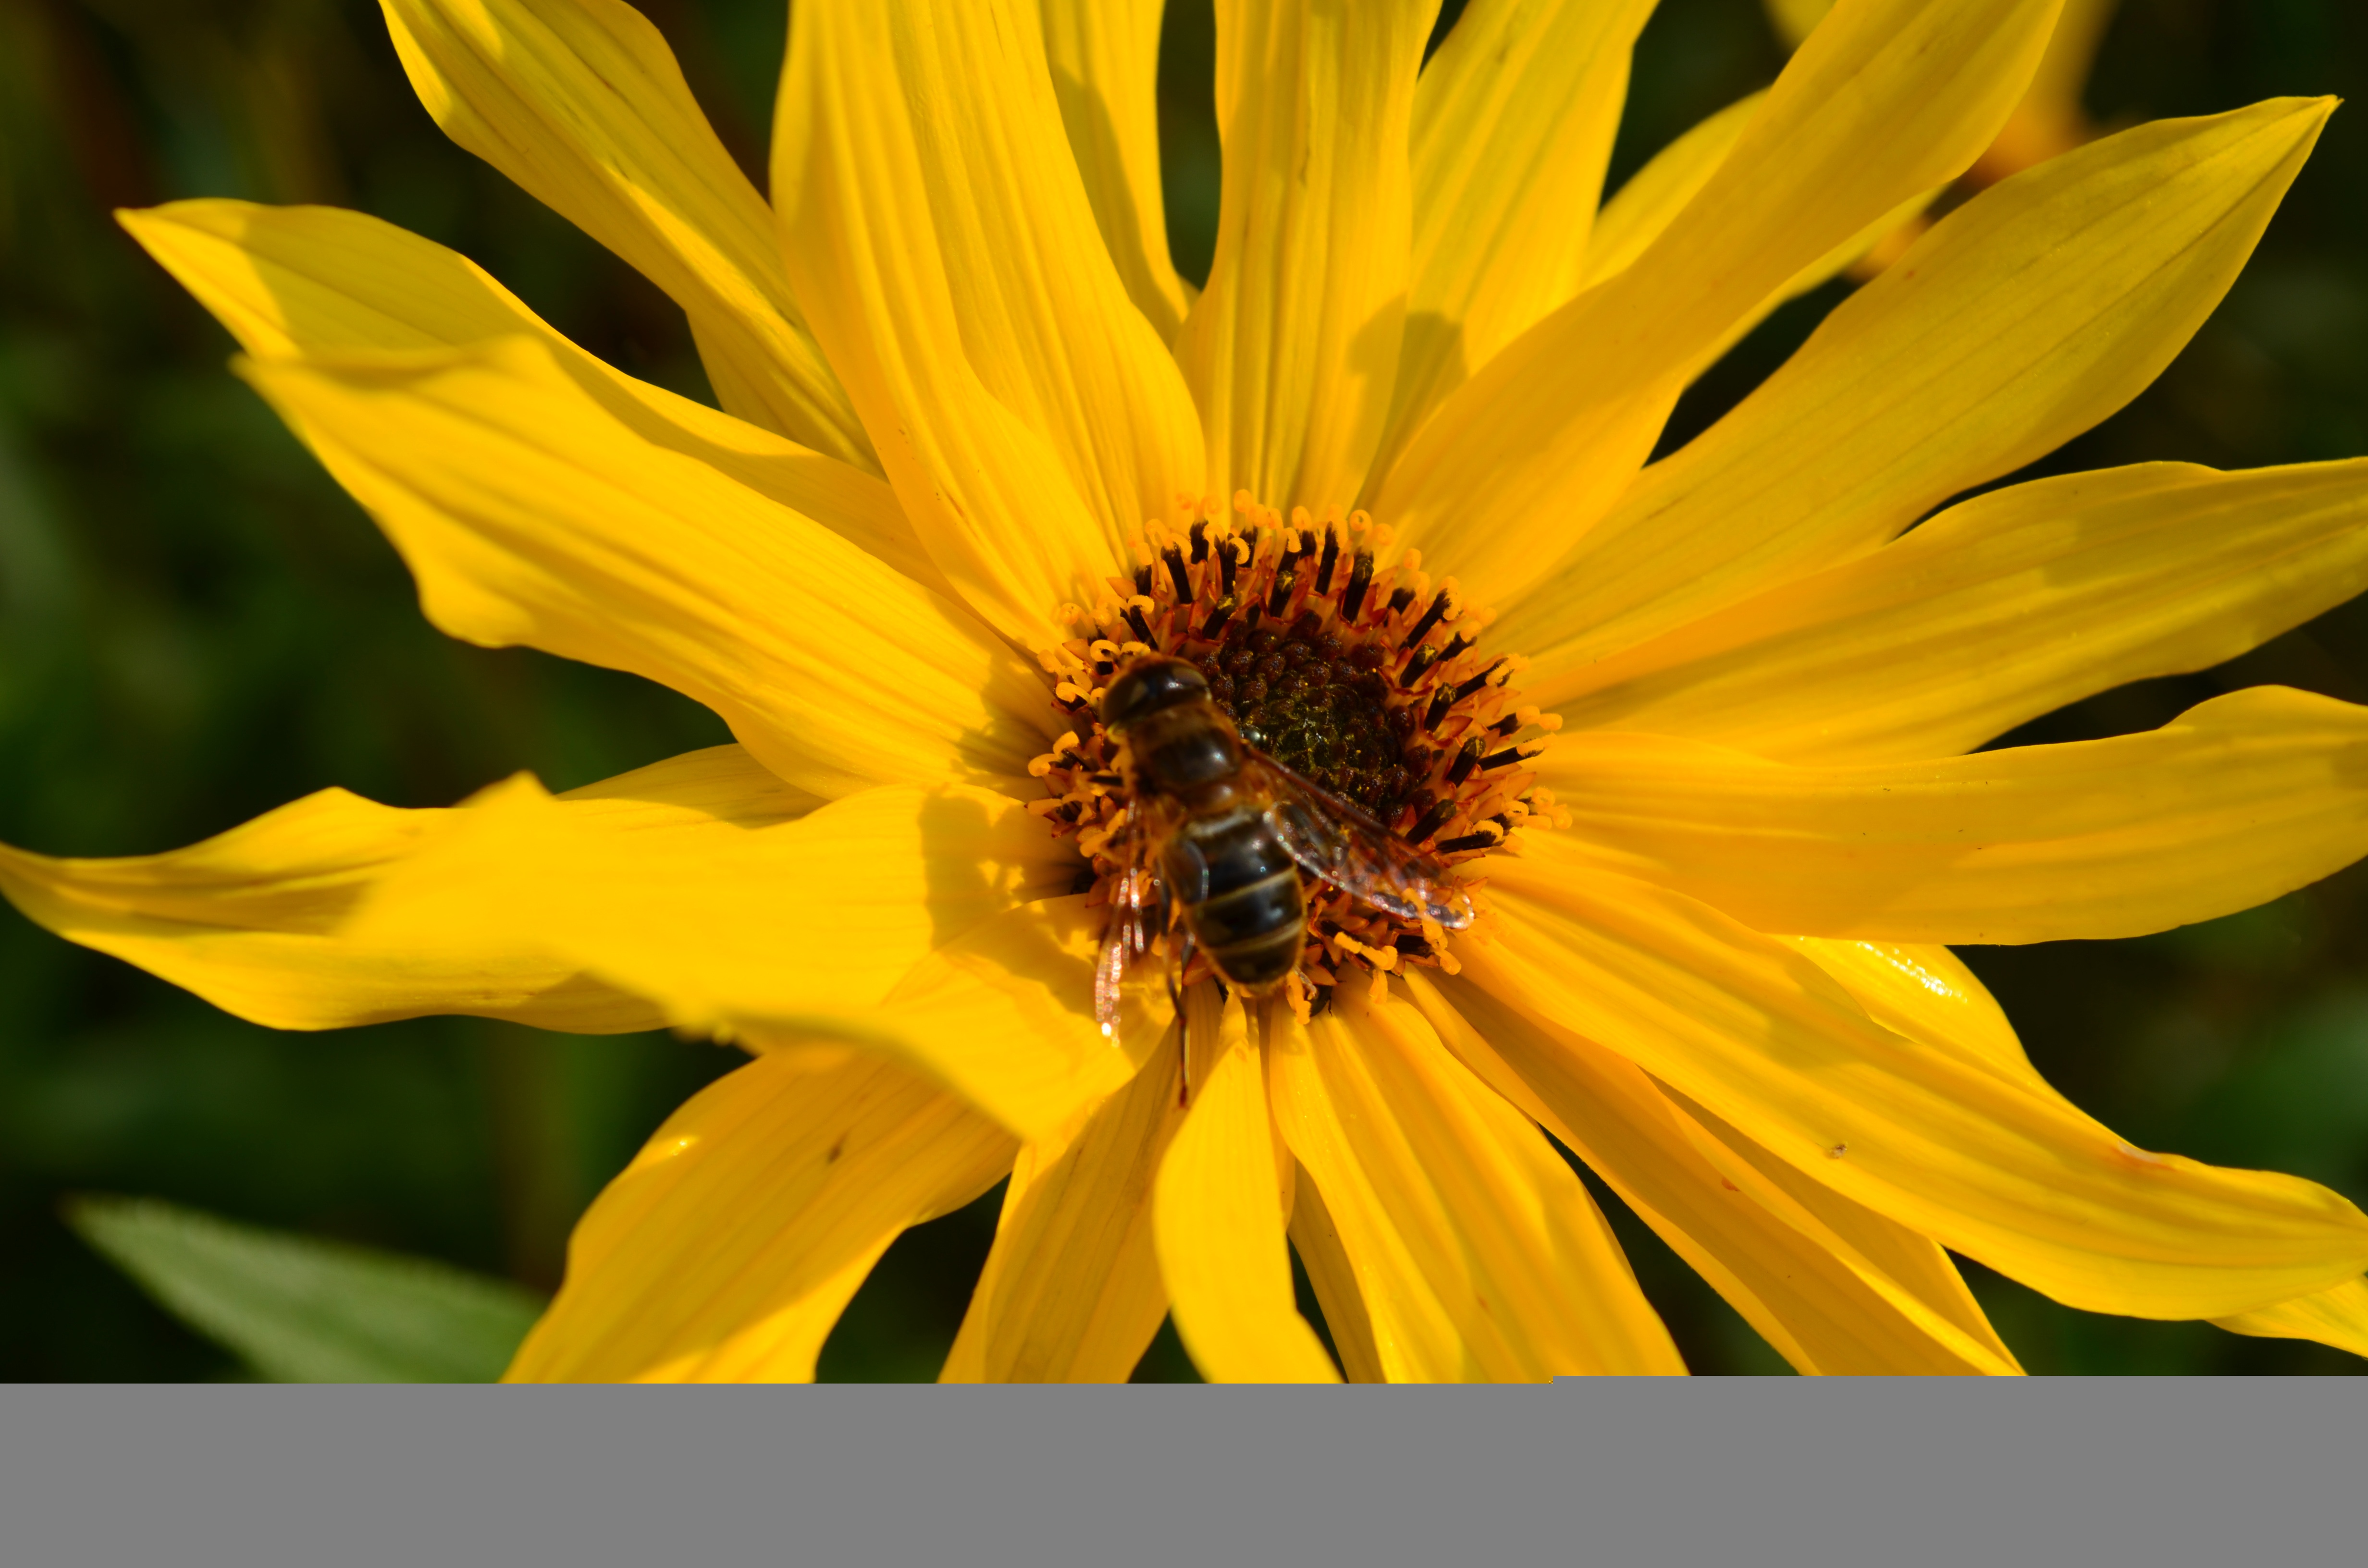
nature, blossom, plant, flower, petal, bloom, animal, insect, botany, yellow, flora, sunflower, wildflower, close up, bee, nectar, macro photography, flowering plant, daisy family, plant stem, land plant